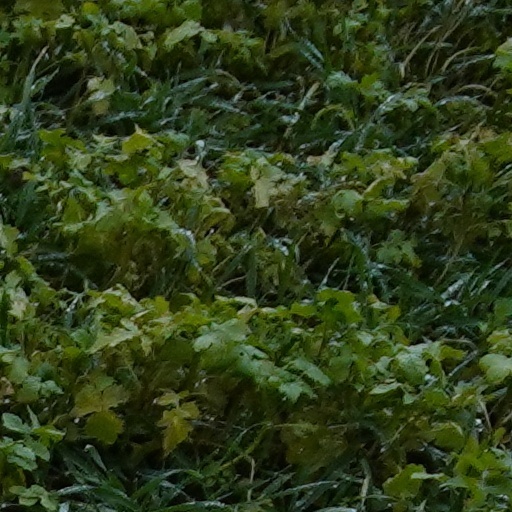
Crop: wheat